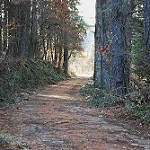
Label: forest